Henri-Louis Roger

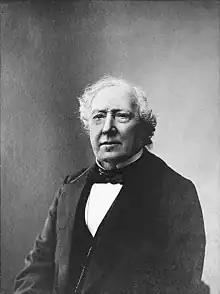

Henri-Louis Roger (6 January 1809 – 15 November 1891) was a French pediatrician born in Paris.